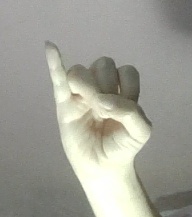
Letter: meem